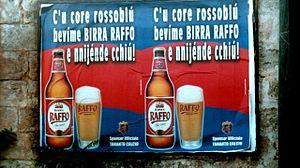
Raffo est une brasserie italienne créée en 1919 à Tarente, dans les Pouilles.